Airbus A380

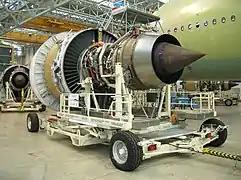
An Engine Alliance GP7200 engine waiting to be installed

Nicknamed "Superjumbo", the first A380, MSN003, was delivered to Singapore Airlines on 15 October 2007 and entered service on 25 October 2007 with flight number SQ380 between Singapore and Sydney. Passengers bought seats in a charity online auction paying between $560 and $100,380. Two months later, Singapore Airlines CEO Chew Choong Seng stated the A380 was performing better than either the airline or Airbus had anticipated, burning 20% less fuel per seat-mile than the airline's 747-400 fleet. Emirates' Tim Clark claimed that the A380 has better fuel economy at Mach 0.86 than at 0.83, and that its technical dispatch reliability is at 97%, the same as Singapore Airlines. Airbus is committed to reach the industry standard of 98.5%.